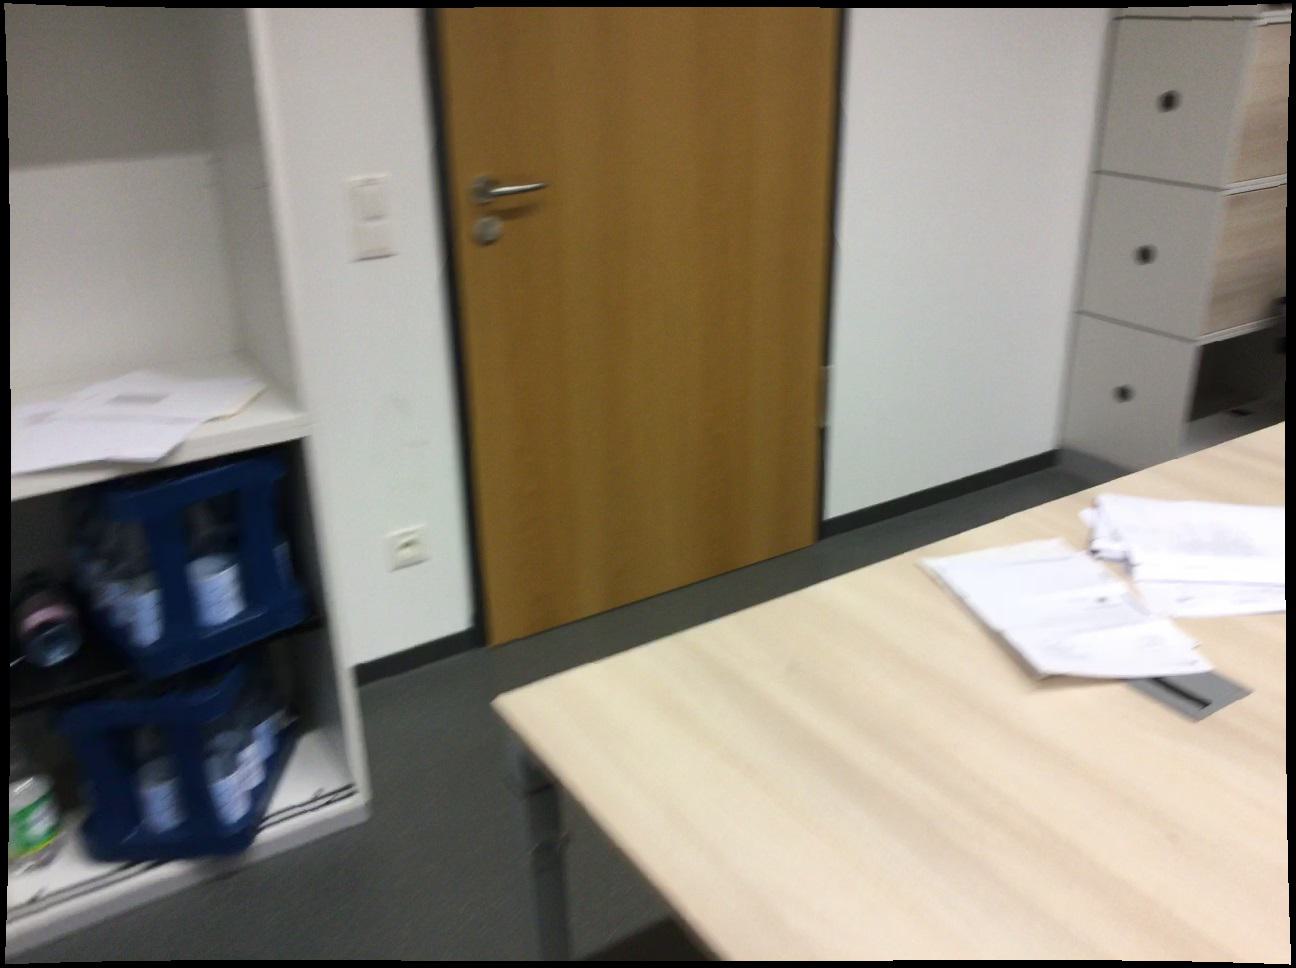
Question: In the image, there is the door. Pinpoint several points within the vacant space situated in front of the door from the object's perspective. Your final answer should be formatted as a list of tuples, i.e. [(x1, y1), ...], where each tuple contains the x and y coordinates of a point satisfying the conditions above. The coordinates should be between 0 and 1, indicating the normalized pixel locations of the points.
Answer: [(0.313, 0.854), (0.353, 0.832), (0.390, 0.811), (0.426, 0.791), (0.460, 0.773), (0.296, 0.823), (0.335, 0.804), (0.371, 0.784), (0.407, 0.765), (0.440, 0.747), (0.472, 0.730), (0.318, 0.776), (0.354, 0.758), (0.388, 0.741), (0.421, 0.723), (0.453, 0.708), (0.483, 0.692), (0.302, 0.751), (0.338, 0.733), (0.371, 0.717), (0.404, 0.701), (0.434, 0.686), (0.464, 0.671), (0.493, 0.658), (0.520, 0.644), (0.547, 0.631), (0.573, 0.619), (0.597, 0.606), (0.621, 0.595), (0.644, 0.584), (0.666, 0.572), (0.688, 0.562), (0.708, 0.552), (0.288, 0.727), (0.323, 0.711), (0.355, 0.695), (0.387, 0.681), (0.417, 0.666), (0.446, 0.653), (0.475, 0.639), (0.502, 0.626), (0.528, 0.614), (0.553, 0.602), (0.577, 0.591), (0.601, 0.580), (0.623, 0.568), (0.646, 0.558), (0.667, 0.548), (0.688, 0.538)]